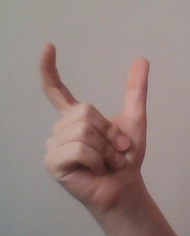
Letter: nun